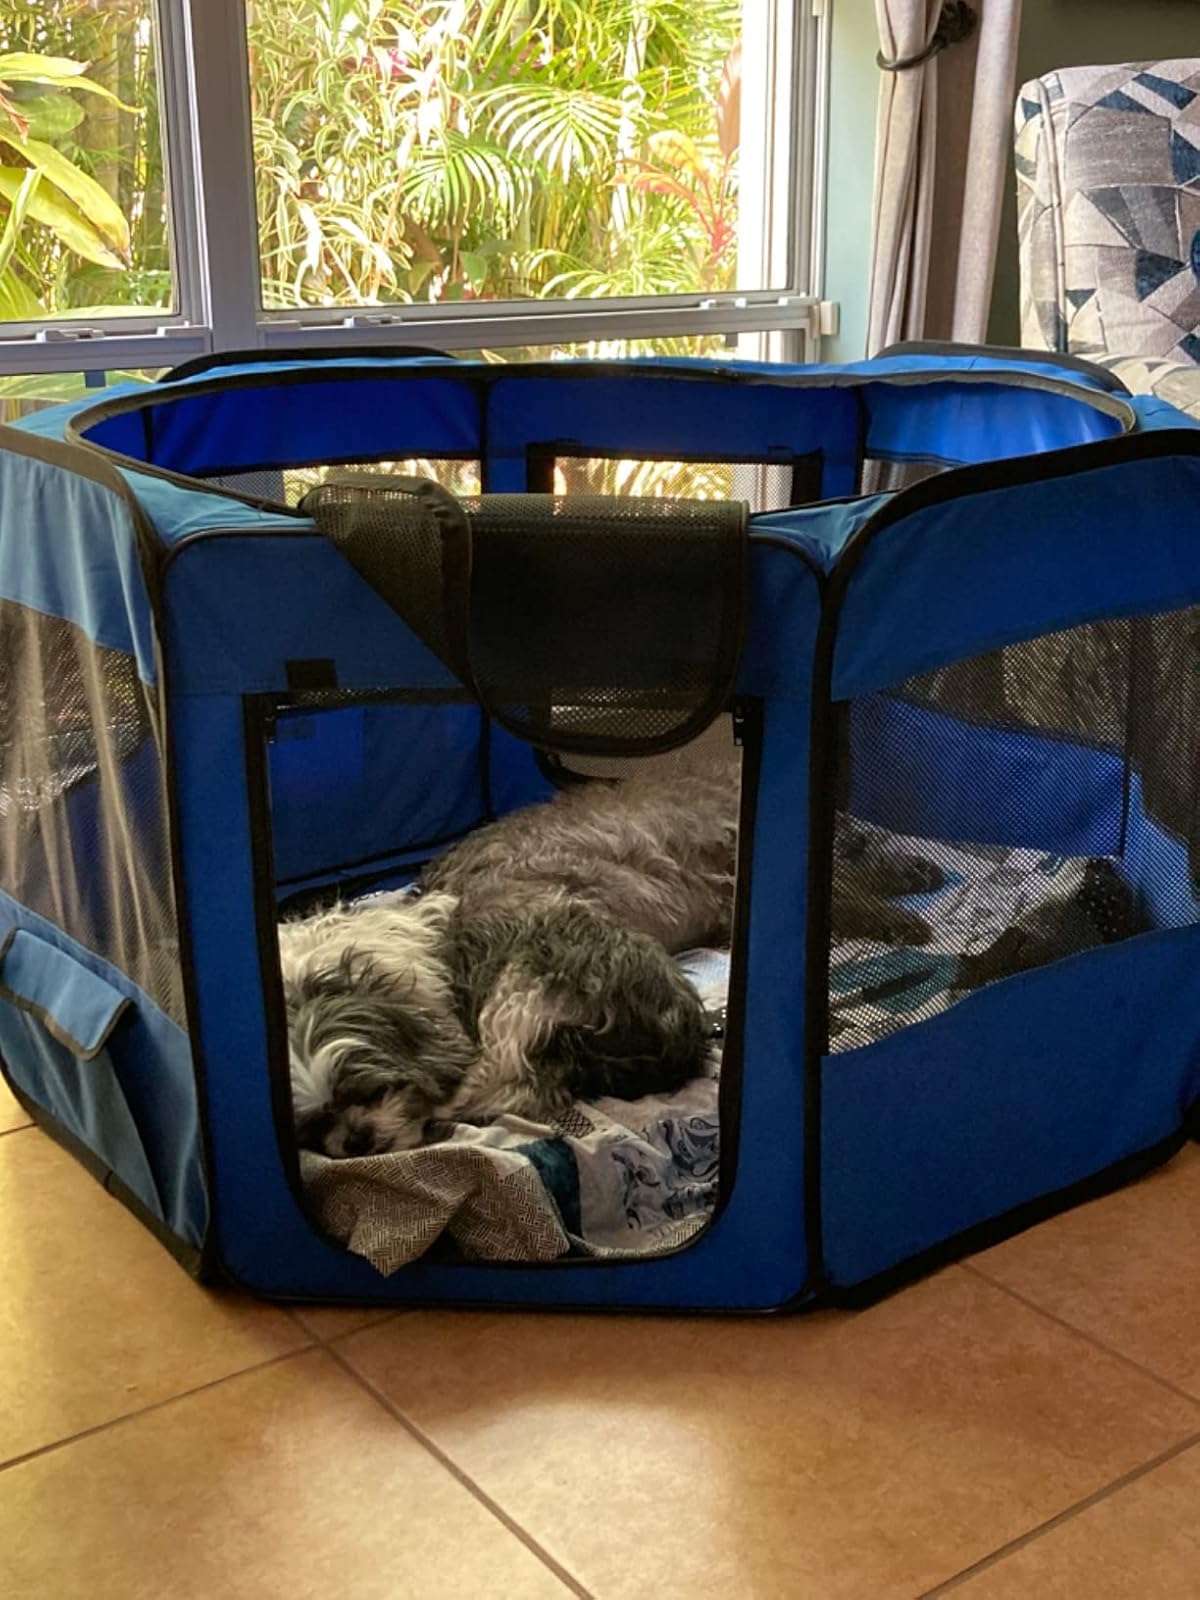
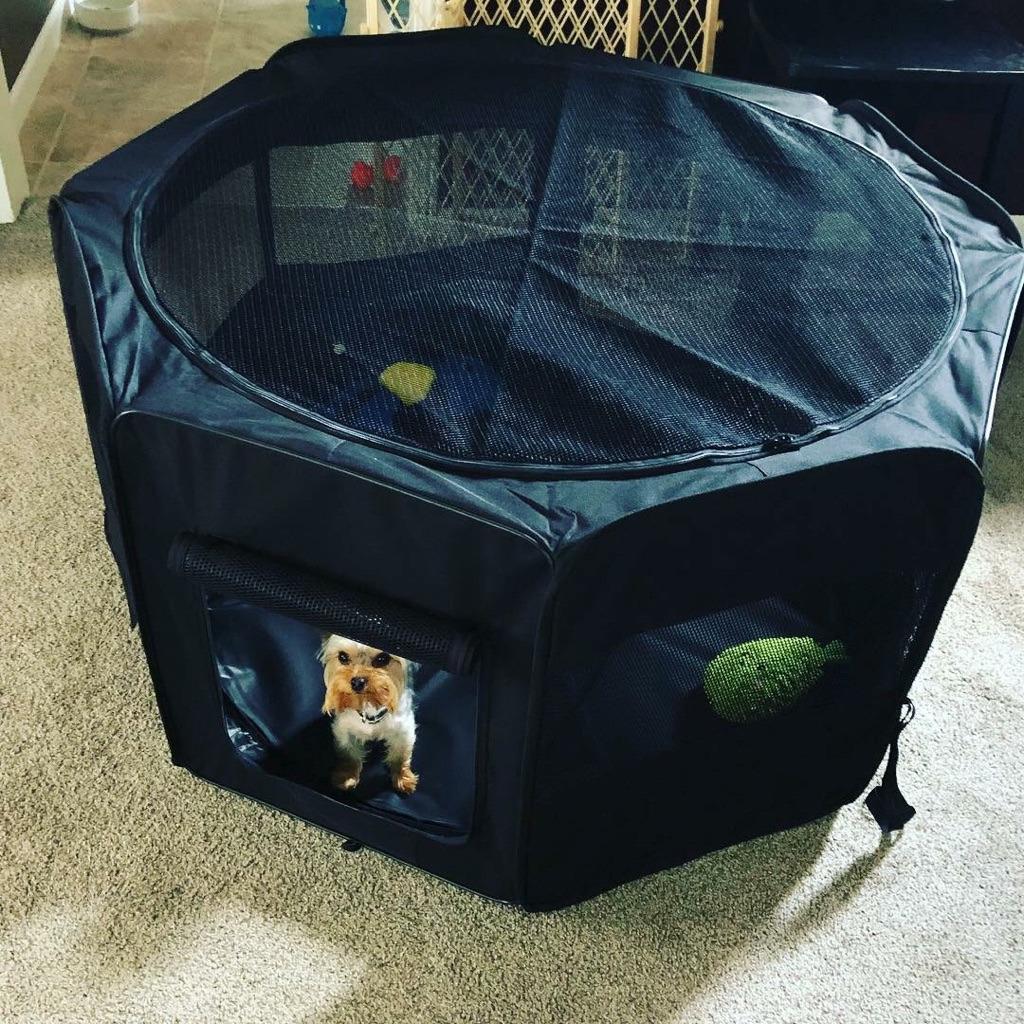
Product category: items_kennel
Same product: no